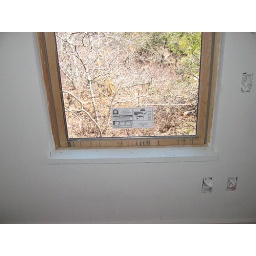
The bedroom has 6&amp;quot; walls and has no trim around the windows, only a chunky window sill.